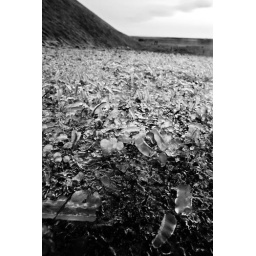
The grass around Seljalandsfoss waterfall. The water had frosen perfectly around each blade of grass